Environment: real
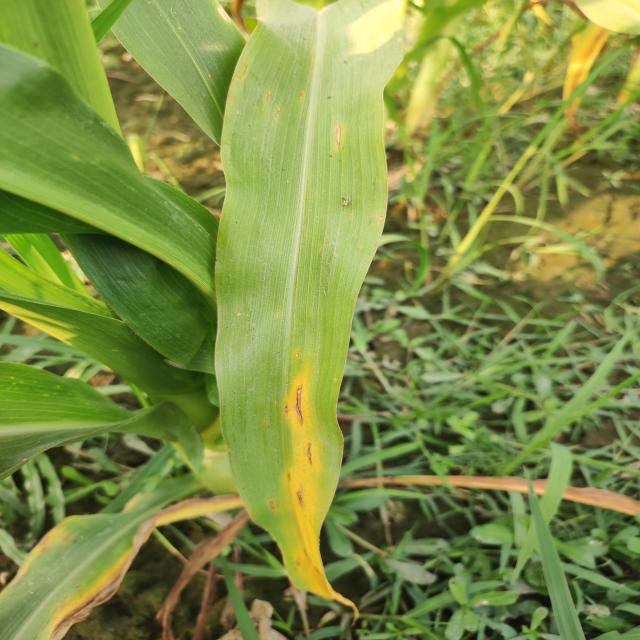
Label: nitrogen_deficiency